Duinen van Texel National Park

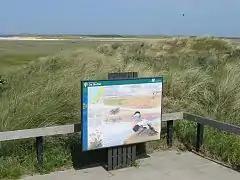
De Slufter

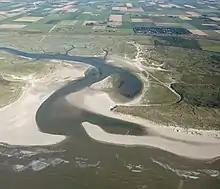
Aerial view of De Slufter

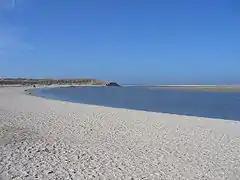
De Slufter

The main part of "the Slufter" is a wide dune valley which has an open connection to the North Sea through a hole in the outer dunes . At high tide seawater streams into "the Slufter" though creeks and at low tide it streams out again. The large "Sluftercreek" at the beach is where the water comes through most of the time. Over time the creek has moved in a northern direction. Because this creek was heavily damaging the dunes on the northern side in May 2004, intervention was needed. A new creek was constructed on the far most southern part of "the Slufter", and the old creek was closed up a week later. On an average high tide the seawater only gets into the creeks and small lakes, on an extreme high tide the larger part of "the Slufter" is inundated.